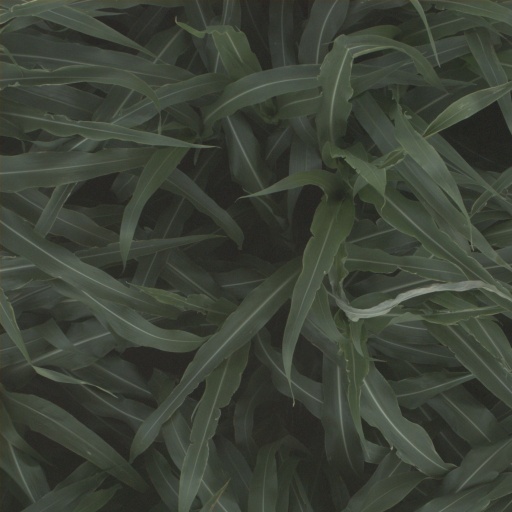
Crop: sorghum